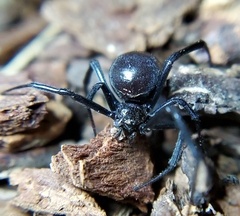
Species: Lactrodectus_hesperus